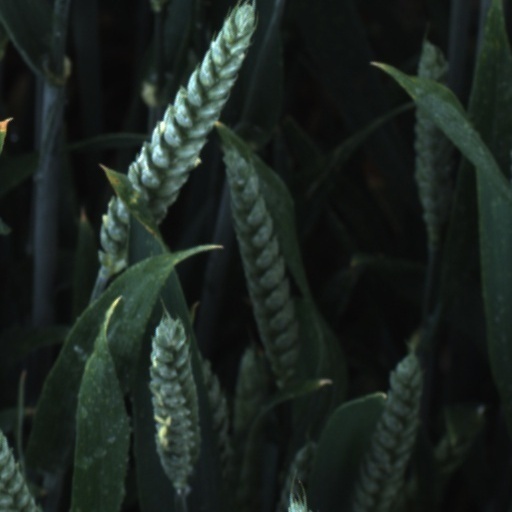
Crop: wheat